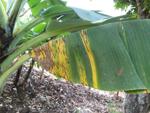
Label: segatoka